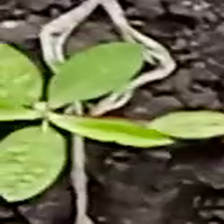
Weed species: Moti_dudhi(Euphorbia_geneculata_L)